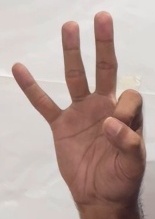
ASL sign: 9